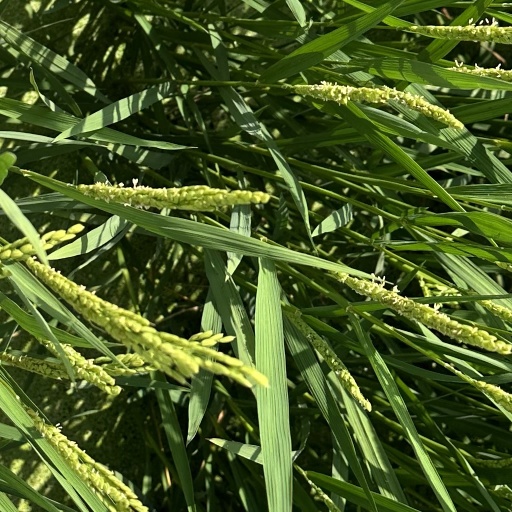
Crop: rice